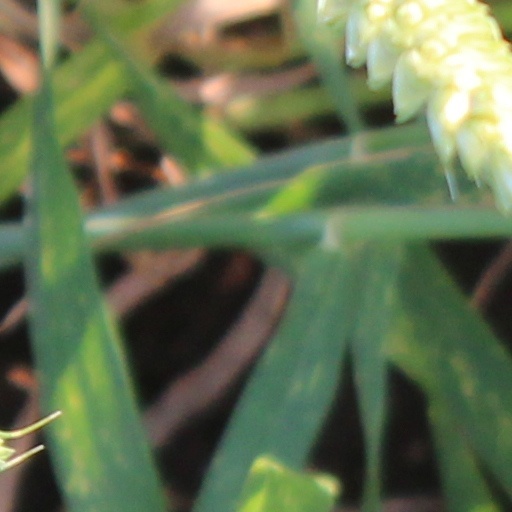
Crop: wheat